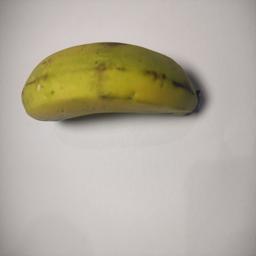
Banana variety: Sagor Kola